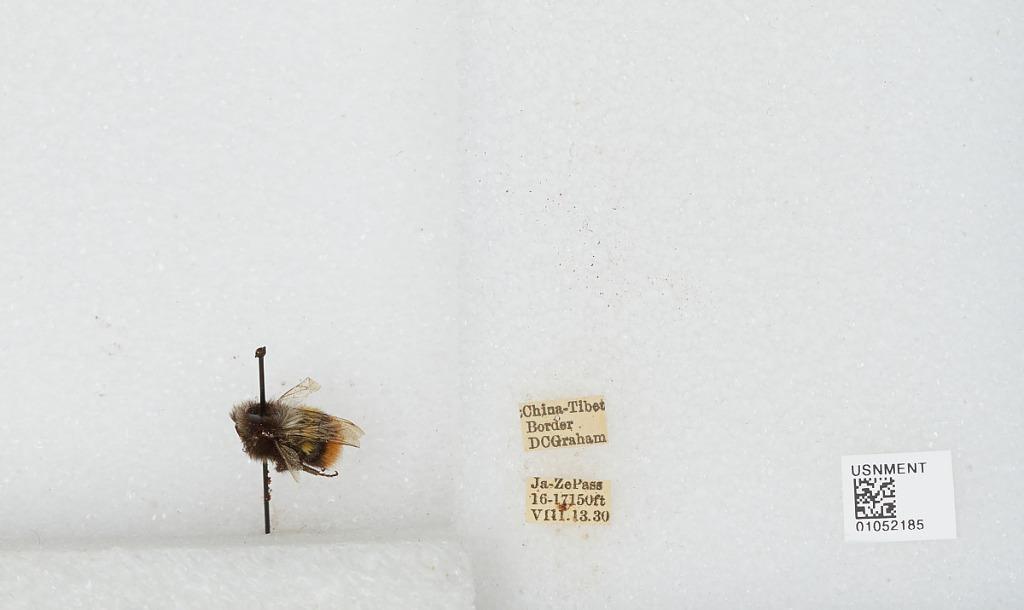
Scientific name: Bombus sp.
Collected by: D. Graham
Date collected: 1930-8-13
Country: China
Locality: China-Tibet Border, Ja-Ze Pass